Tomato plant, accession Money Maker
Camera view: vertical (180 deg); turntable rotation: 30 degrees
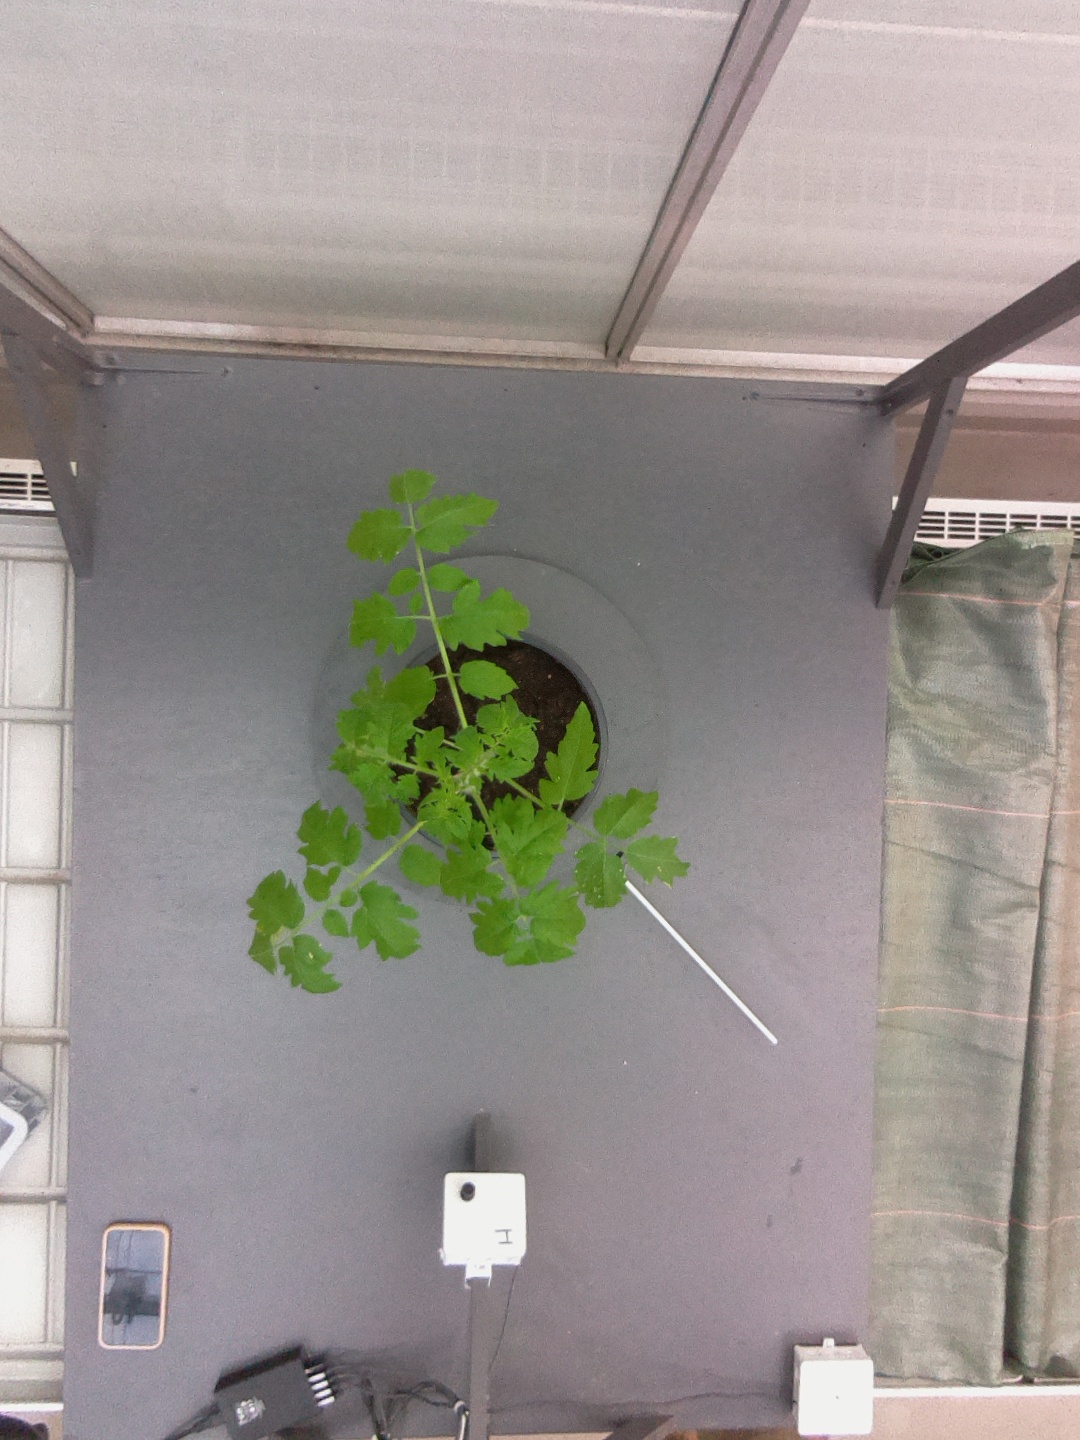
BBCH growth stage 13: 6 of true leaves visible